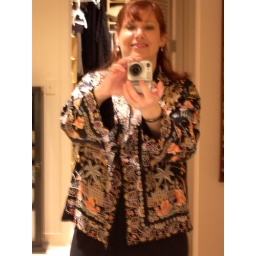
Hard to take a clear picture with no flash; harder to take a good picture in the mirror with a flash!